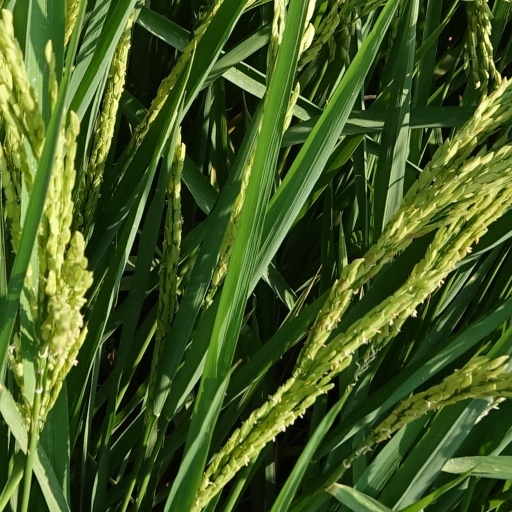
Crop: rice